Catbalogan

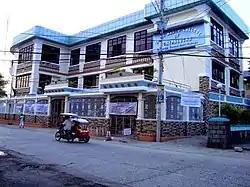
Saint Mary’s College of Catbalogan

For decades, Catbalogan City has served as Samar island's main maritime transport gateway as interisland vessels made its port of call at Catbalogan City Seaport before proceeding to Tacloban City. As the advent of land transport became possible, the interisland maritime transport slowly ceased to operate.